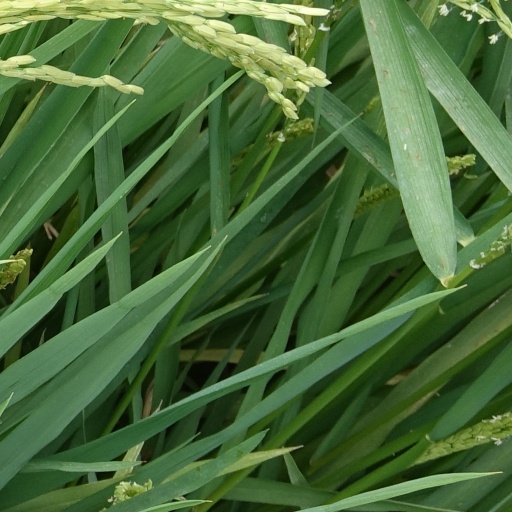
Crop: rice